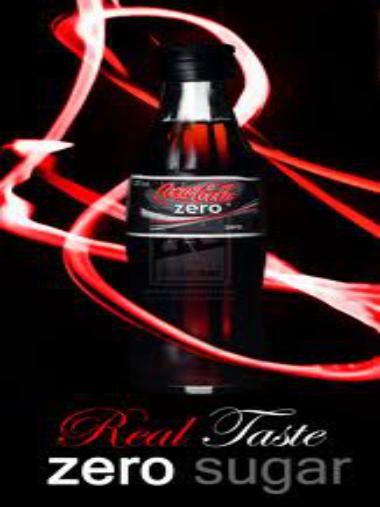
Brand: Coca-Cola Zero
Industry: Food